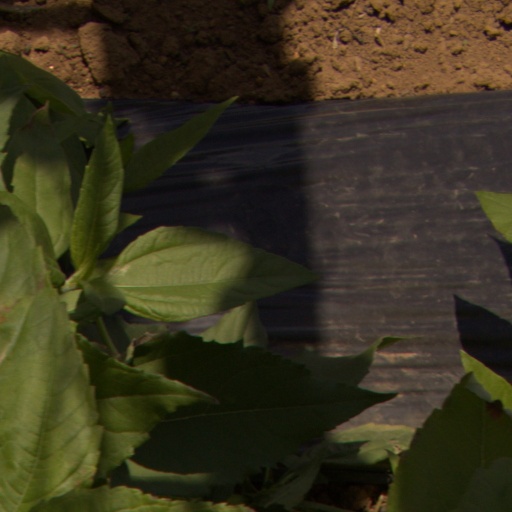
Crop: Jerusalem artichoke